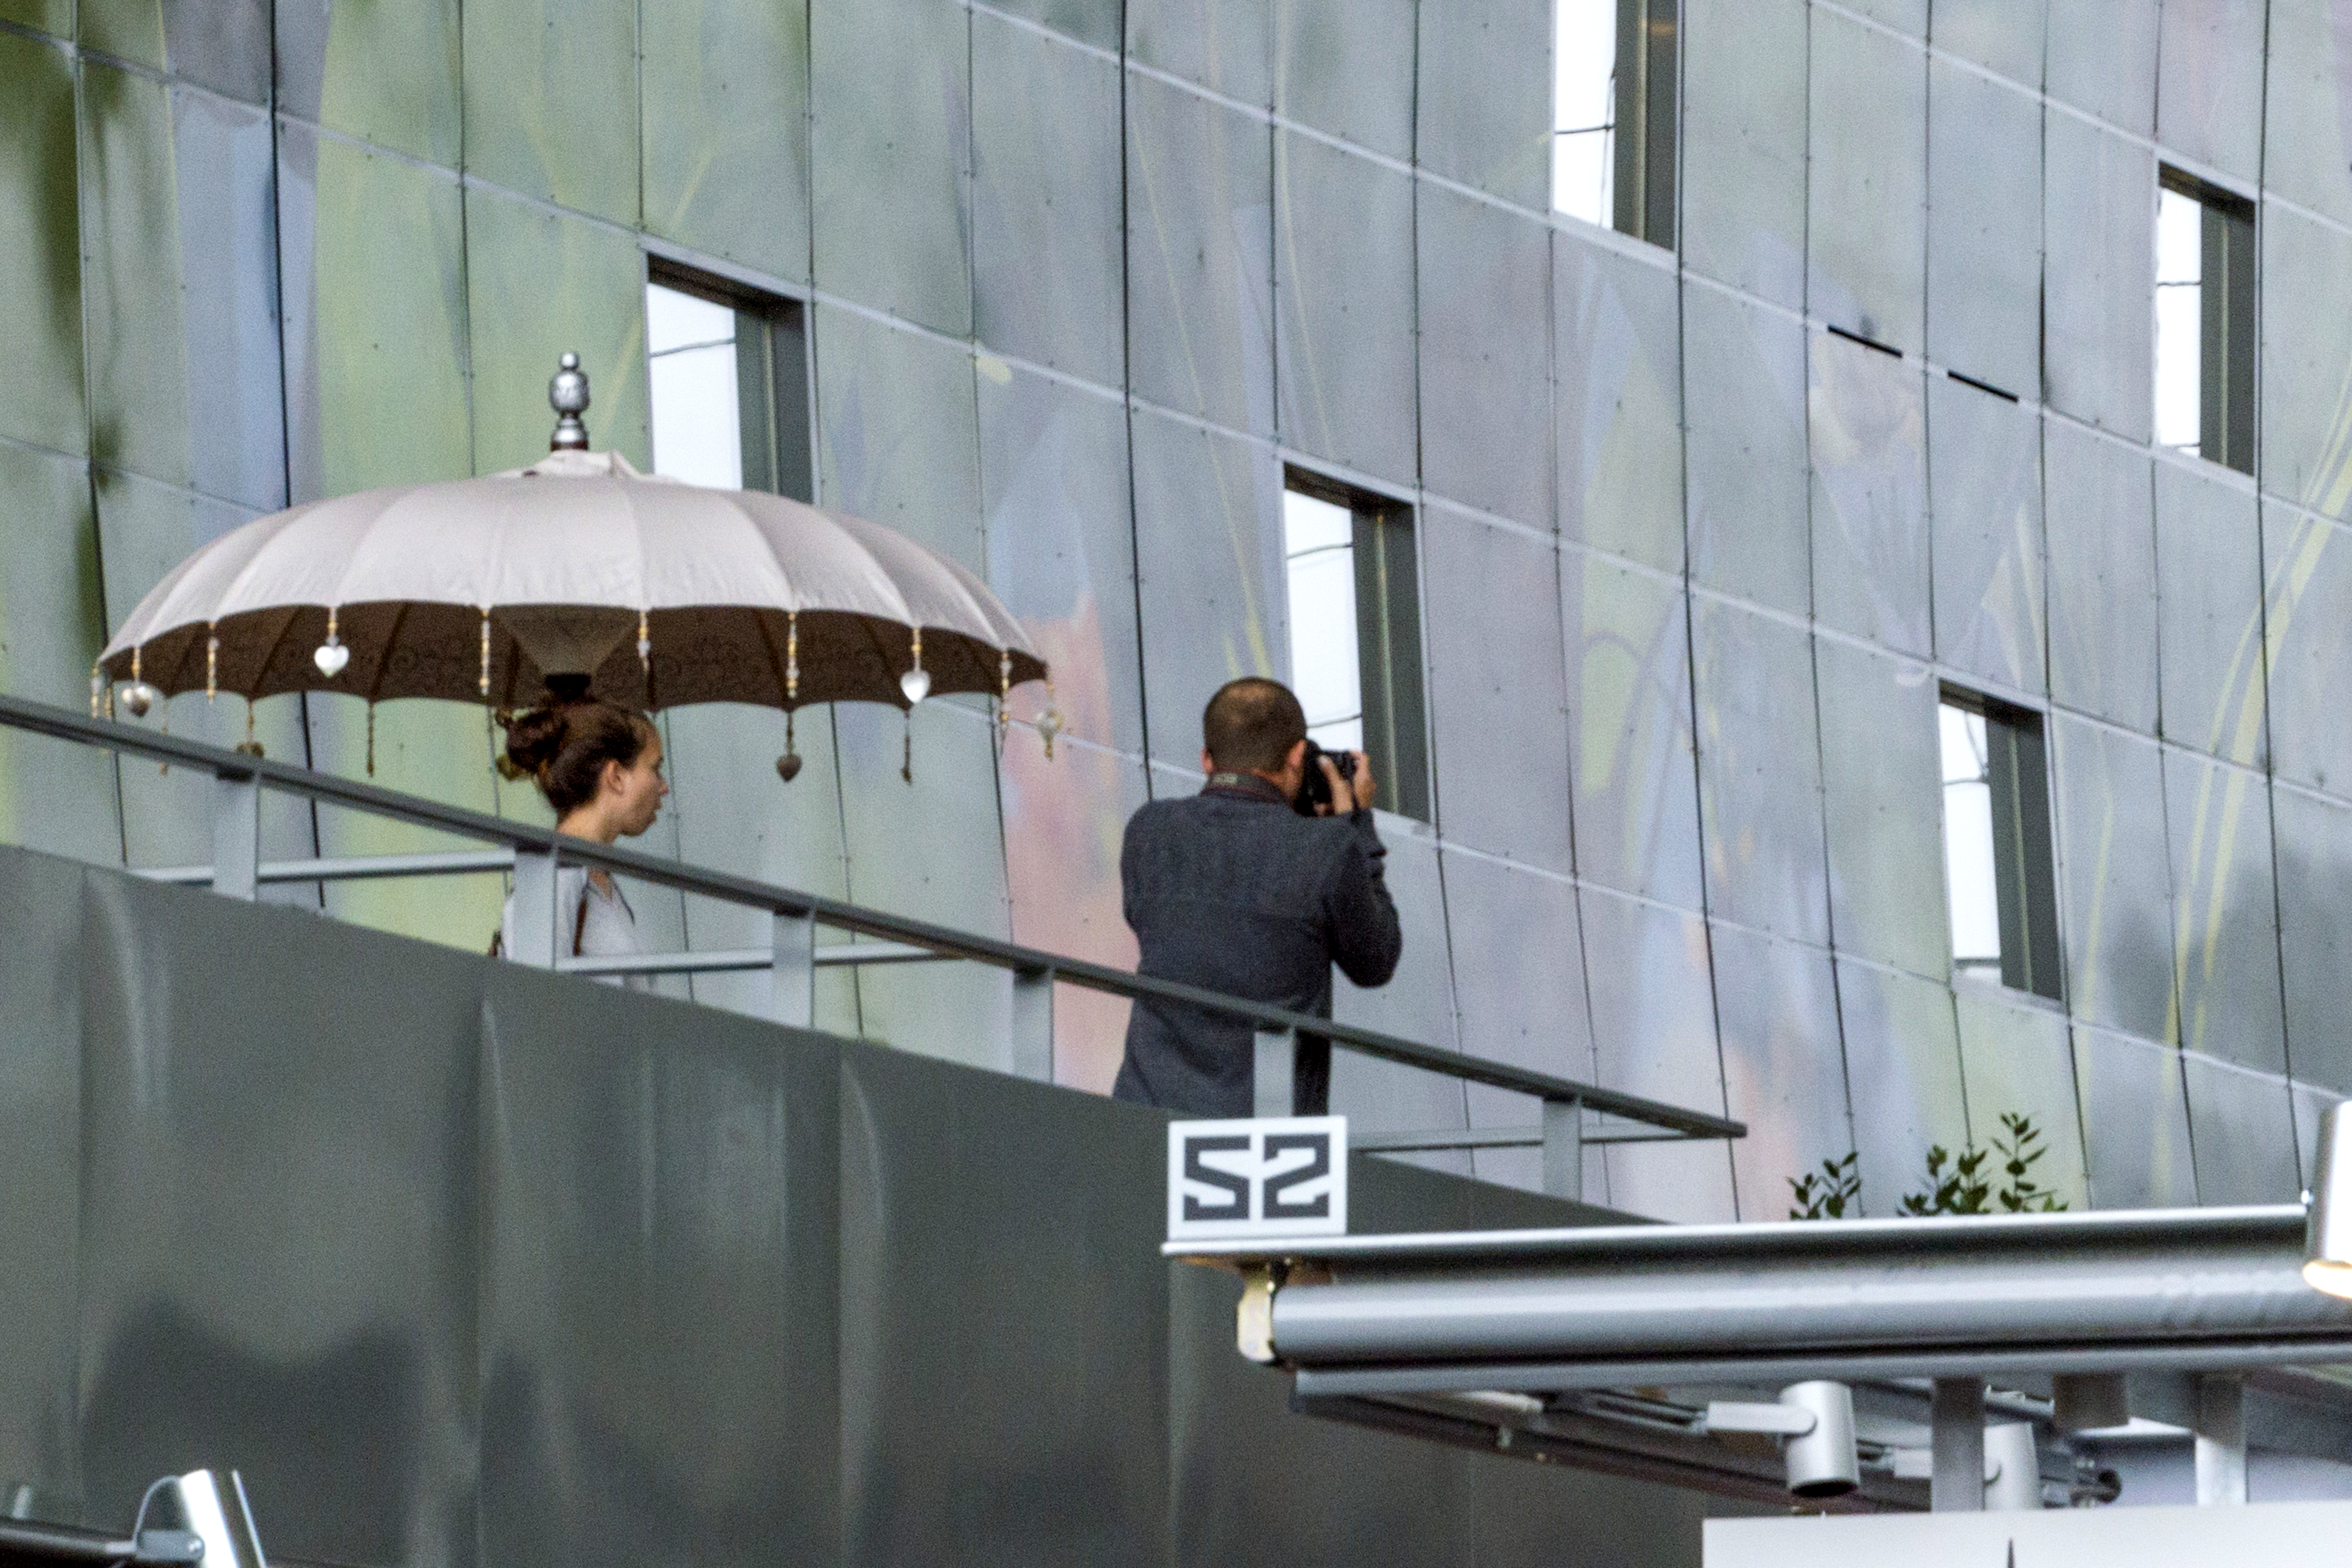
outdoor, architecture, photography, van, building, photo, facade, nikon, interior design, holland, nederland, netherlands, rotterdam, de, dutch, outdoorphotography, picture, photograph, fotos, foto, fotografie, pd, paulvandevelde, pdvandevelde, padagudaloma, dordrecht, nederlandinfotos, eventphotography, evenementenfotografie, pvdvfotografie, pdvandeveldedordrecht, nederlandsefotografie, dutchphotogaraphy, totallydutch, fotografienederland, hollandsefotografie, fotografieholland, velde, demarkthal, window covering